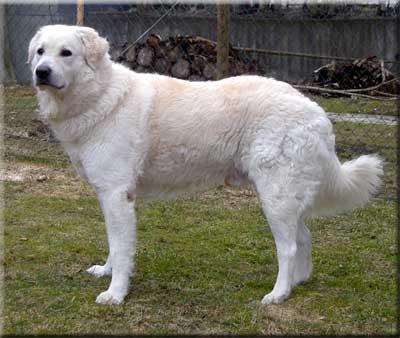
kuvasz